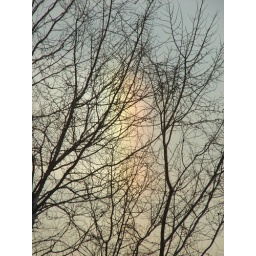
There was a colorful light in this tree that intrigued me.